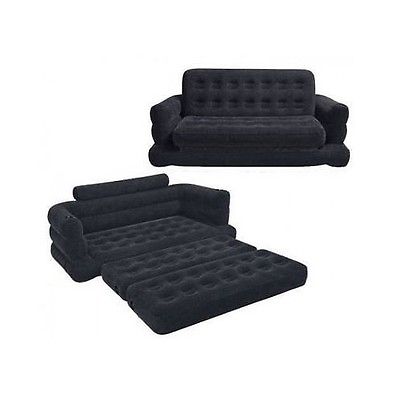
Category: sofa